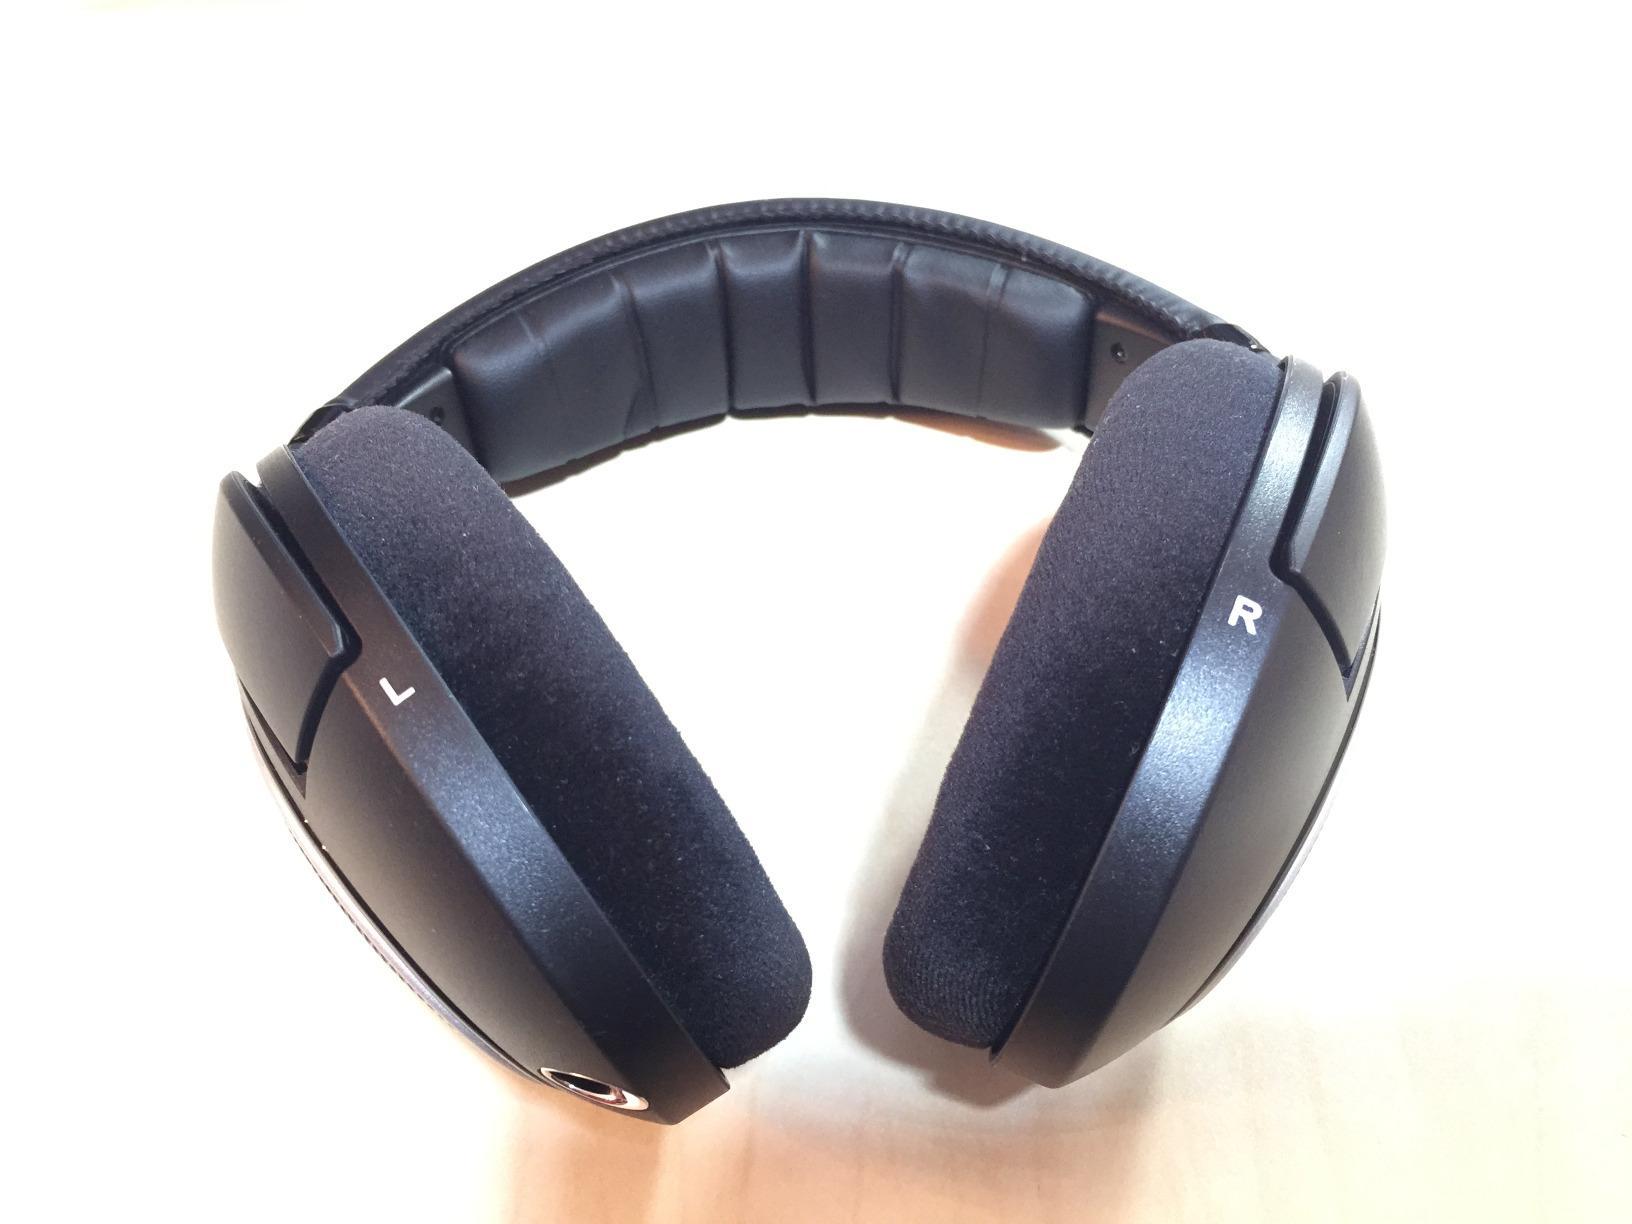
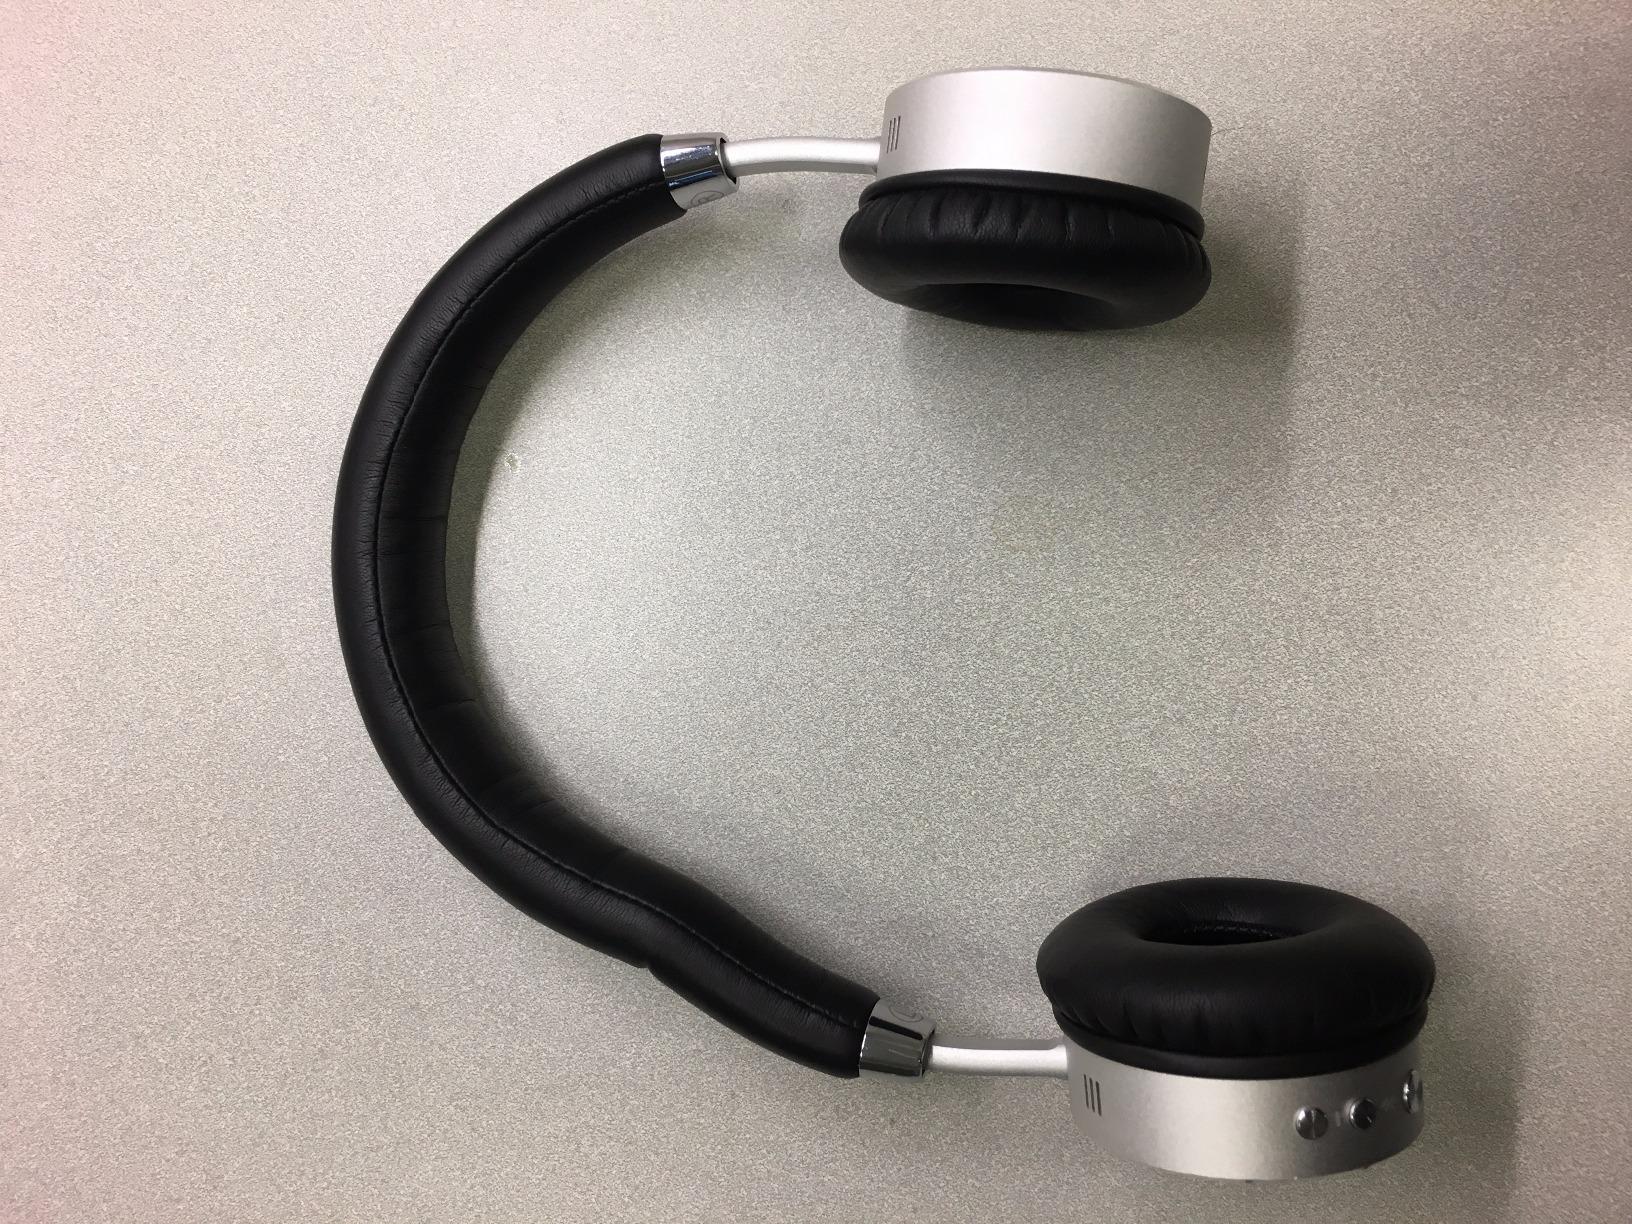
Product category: headphones
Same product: no